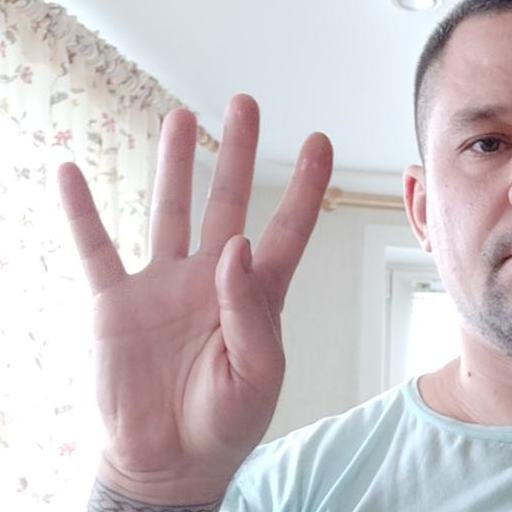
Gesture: four